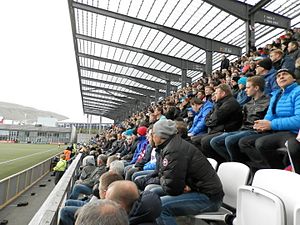
Tórsvøllur / Billeder
Tórsvøllur, Færøernes nationalfodboldstadion i Tórshavn, den 13. juni 2015, da Færøerne vandt 2-1 mod Grækenland.
Tórsvøllur er Færøernes nationalstadion, beliggende i Tórshavn. Med cirka 6.500 tilskuerpladser er det landets største stadion. Fodboldbanen vender således, at hjørnerne peger mod syd, nord, øst og vest. Der er siddepladser ved tre sider. Den side, som ikke har siddepladser men en gymnastikhal, vender mod nordvest. Det andet mål, hvor de færøske supportere, Skansin, sidder, ligger mod sydøst. Langsiden som har flest siddepladser ligger mod nordøst, den anden langside ligger mod sydvest.